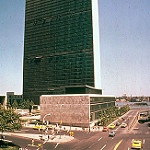
Label: buildings